The Holocaust in the Independent State of Croatia

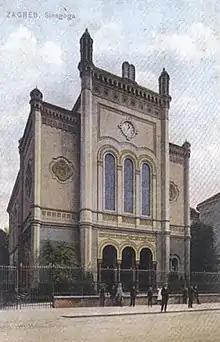
1906 postcard of Zagreb Synagogue, largest in Croatia, destroyed in 1941–1942.

During the 1930's antisemitism grew among the Croatian extreme right, including the fascist, separatist Ustaše, nationalist students and radical Catholic organizations. The Ustaše leader (Croatian: "Poglavnik", equivalent of German "Fuhrer"), Ante Pavelić, identified Jews, along with Serbs, as the principal enemies of Croats, writing before the war: